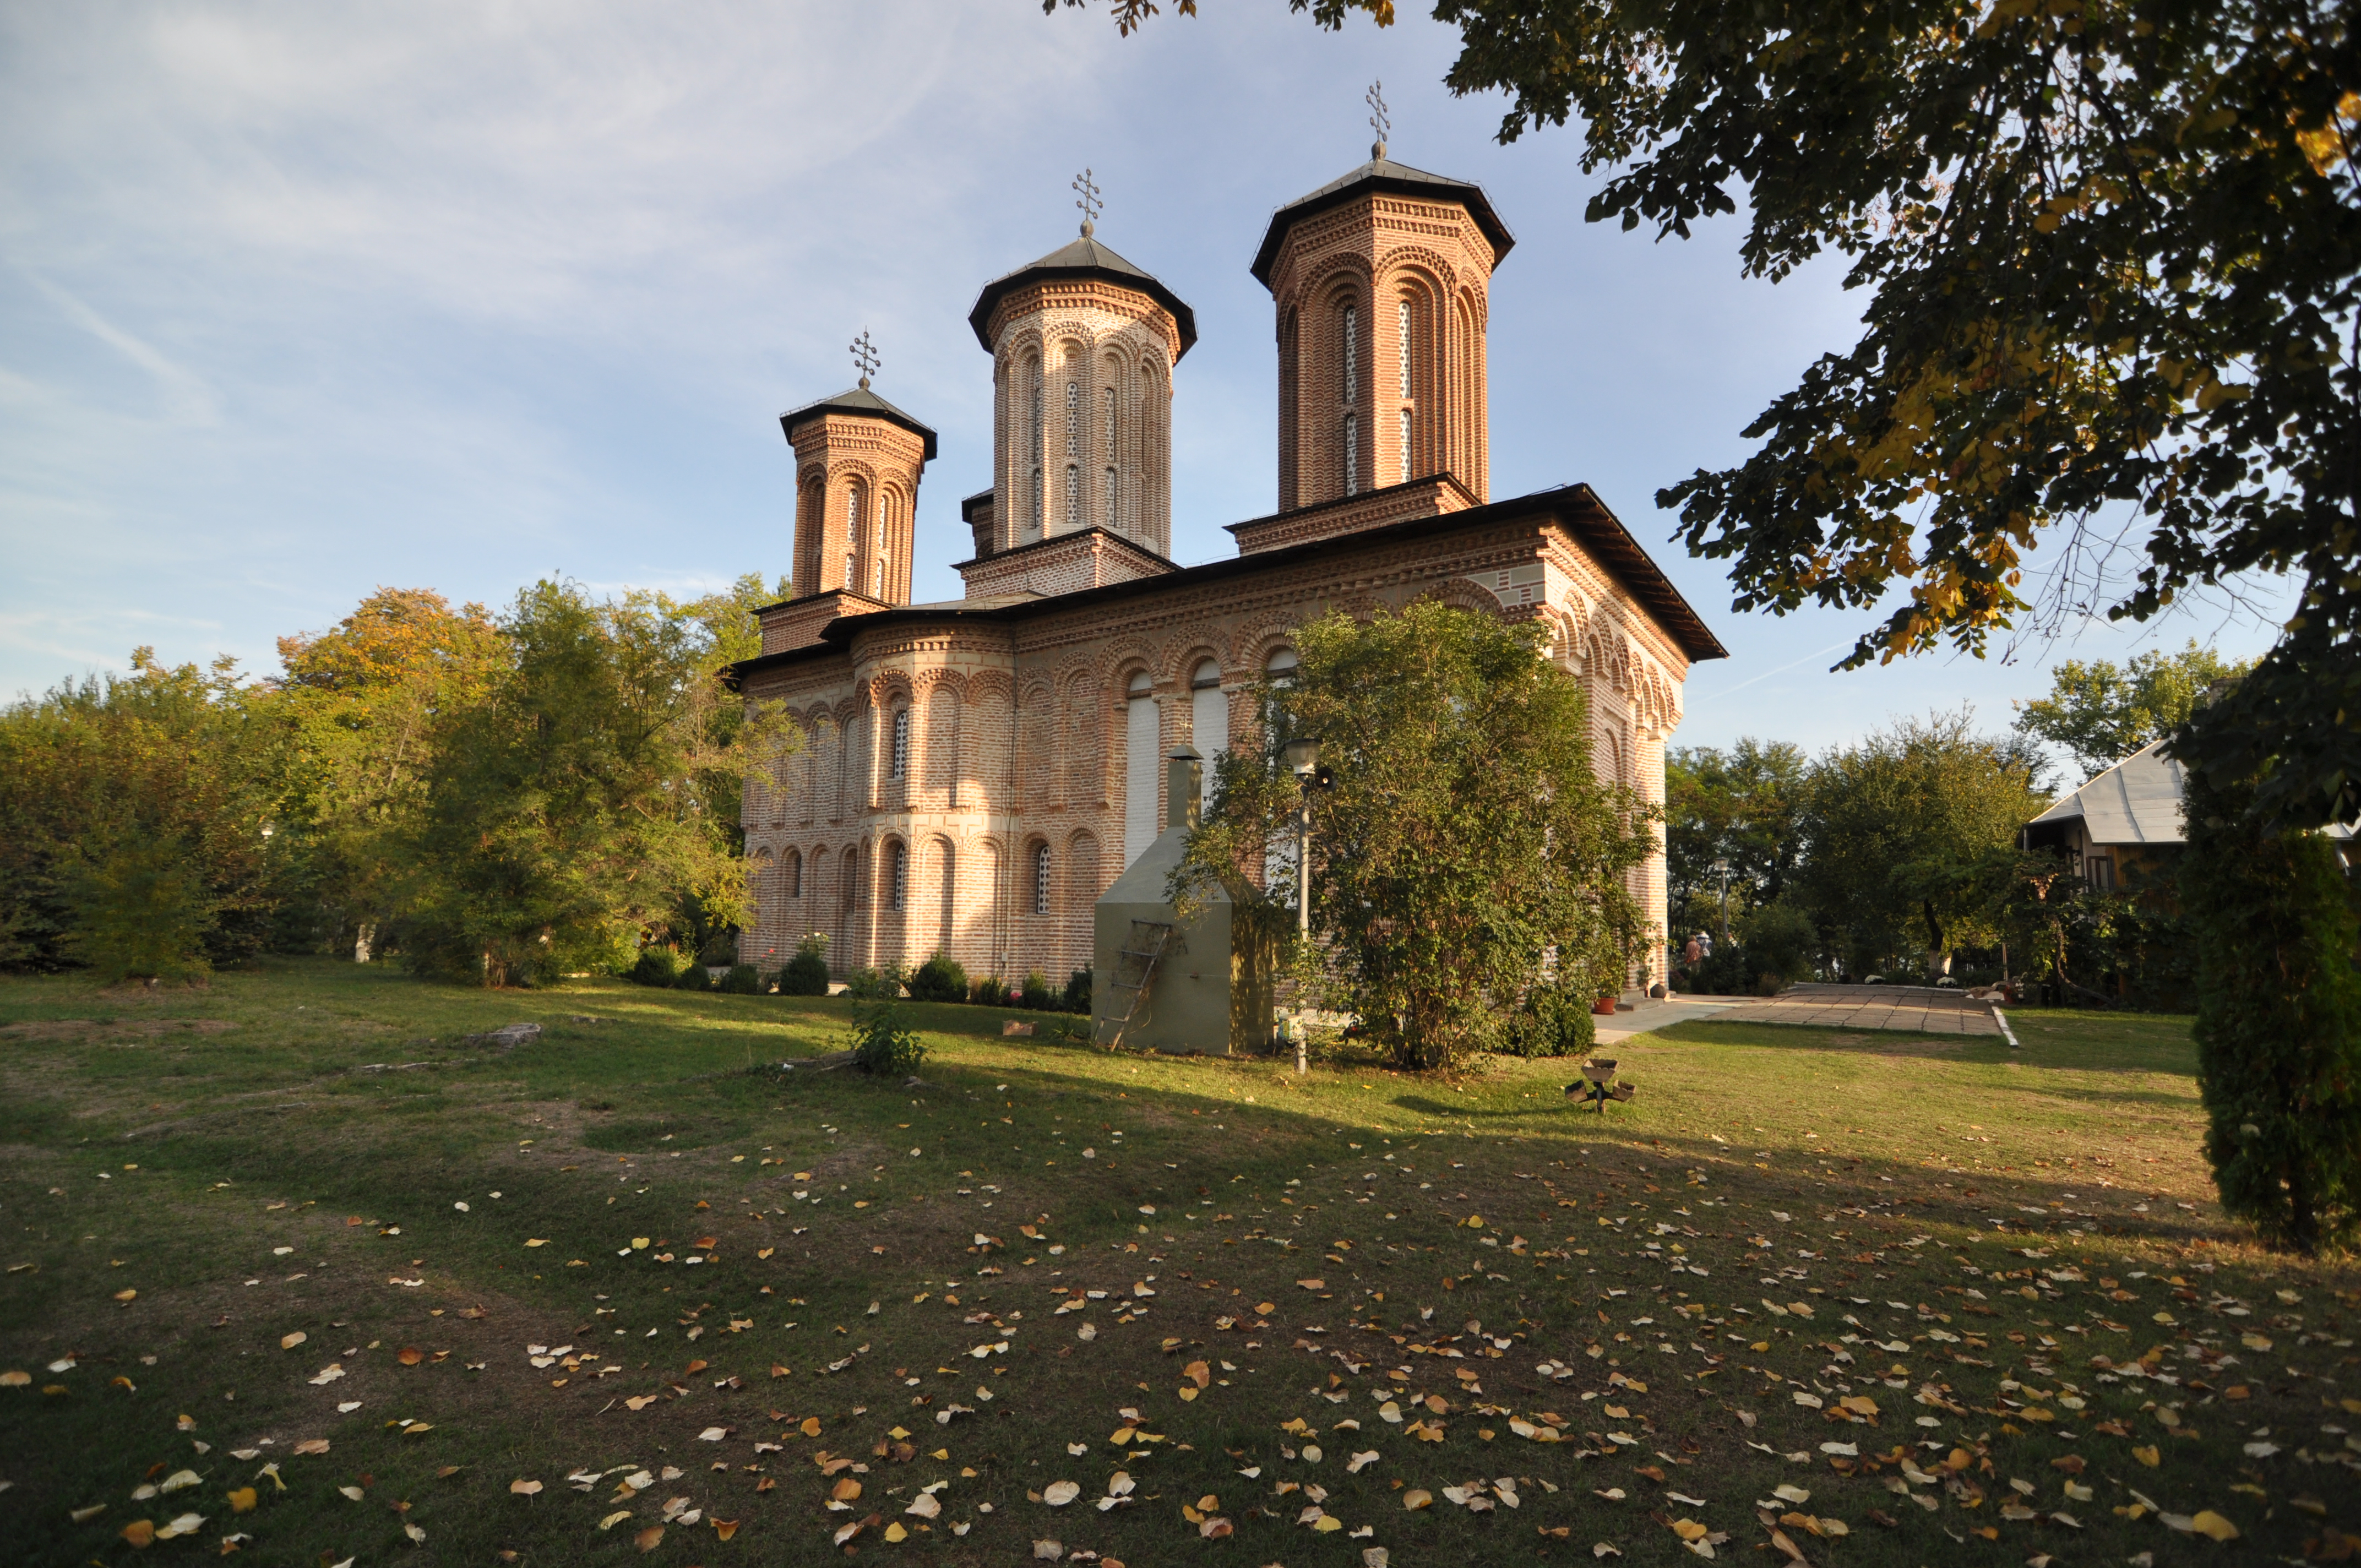
architecture, photography, building, chateau, monument, photo, clear, religion, church, chapel, christian, place of worship, photos, religious, art, de, monastery, churches, fotografie, history, christianity, day, romana, orthodox, eastern, estate, romania, bor, biserica, arhitectura, wallachia, muntenia, tara, romaneasca, orthodoxy, romanian, ortodoxa, patrimoniu, ortodox, istorie, manastirea, manastire, ortodoxia, ortodoxie, ecclesiastical, bisericeasc, cladire, edificiu, basarab, neagoe, snagov, lmiifiiaa15312, rural area, cre tinism, cre tin